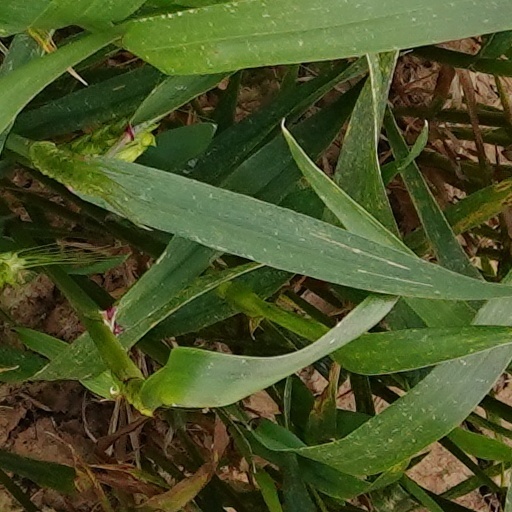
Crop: wheat